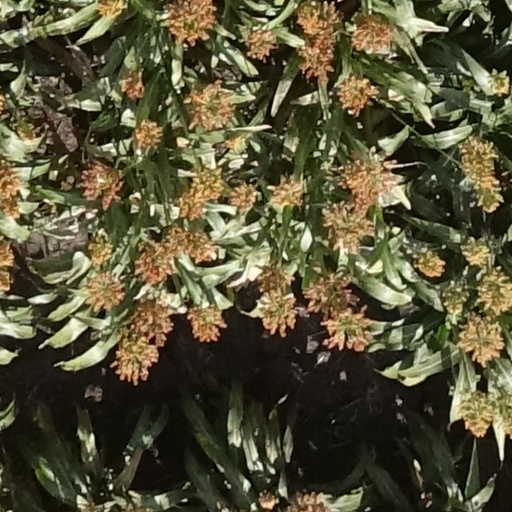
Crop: sorghum